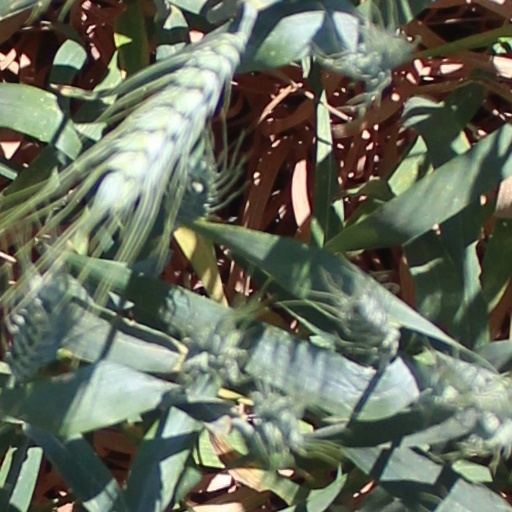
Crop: wheat